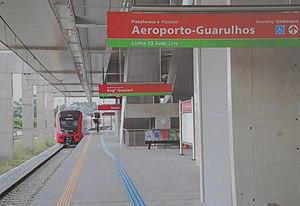
La ligne 13 - Jade de la CPTM comprend la section du réseau métropolitain délimitée entre la gare d'Engenheiro Goulart et la gare d'Aeroporto–Guarulhos, en passant par la gare Guarulhos-Cecap, également à Guarulhos.